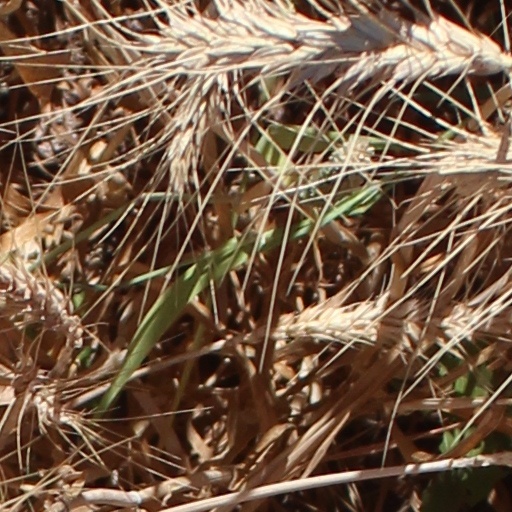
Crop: wheat